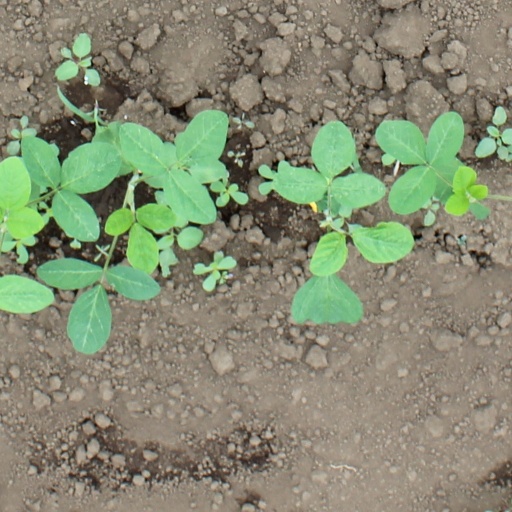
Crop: soybean